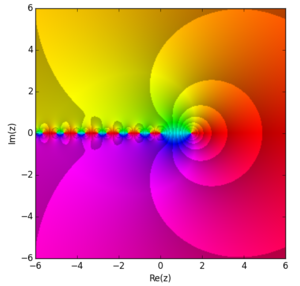
En mathématiques, la fonction digamma ou fonction psi est définie comme la dérivée logarithmique de la fonction gamma :